Daniele Massaro

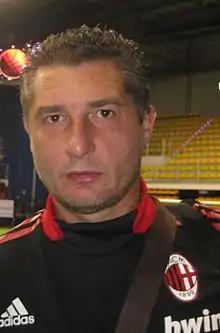
Massaro in 2010

Daniele Emilio Massaro (born 23 May 1961) is an Italian former professional footballer who played as a forward.